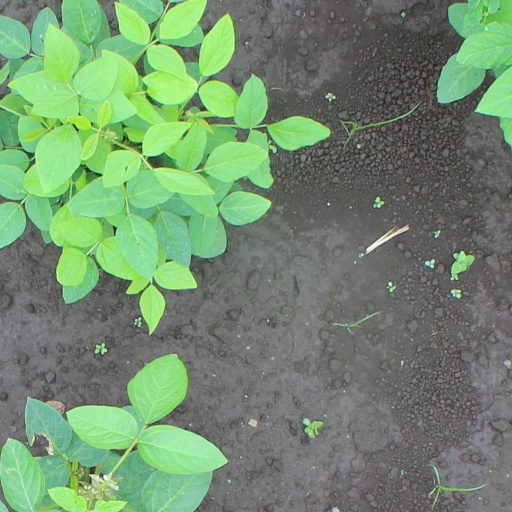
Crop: soybean